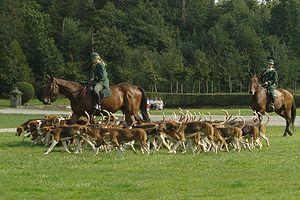
La vénerie aussi appelée « chasse à courre » ou encore désignée par « chasse à courre, à cor et à cri », « chasse à bruit » ou « chasse par force », est un mode de chasse ancestral qui consiste à poursuivre un animal sauvage avec une meute de chiens courants, jusqu'à son épuisement et sa prise. Seuls les chiens chassent, grâce à leur odorat et leur instinct de prédateur. Le rôle de l'homme, généralement cavalier pour la circonstance, consiste à les contrôler et à les suivre.
Le foxhound anglais est une race de chien originaire du Royaume-Uni. C'est un chien courant de grande taille, puissant et bien proportionné, créé pour la chasse au renard. Le livre des origines des maîtres d’équipage de l'association anglaise du foxhound Masters of Foxhounds date du XVIIIᵉ siècle.
Le Renard roux, appelé aussi Renard commun, Renard rouge ou, devenu rare, Goupil, est une espèce de Canidés de taille moyenne. Il s'agit du renard le plus répandu en Eurasie, en Amérique du Nord, en Afrique du Nord et en Australie. C'est un mammifère au pelage roux marqué de blanc sous le ventre et la gorge, au museau pointu, aux oreilles droites et à la queue touffue. L'espèce est classée dans l'ordre des Carnivora, mais il a un régime alimentaire omnivore à prédominance carnivore, et se nourrit surtout de rongeurs et de lapins, mais aussi d'insectes, de poissons ou de fruits. Il est ainsi très opportuniste, ce qui lui permet de s'adapter à des milieux très différents et de modifier son alimentation suivant le mois de l'année. Le Renard roux se reproduit, suivant la région, de décembre à février, pour une mise bas aux beaux jours. Celle-ci s'effectue à l'abri d'un terrier, alors que, le reste de l'année, le renard vit presque exclusivement au grand air. Les petits sont d'abord nourris par le lait de leur mère, puis, petit à petit, le couple de parents leur apporte de la viande.